Mindy Carson

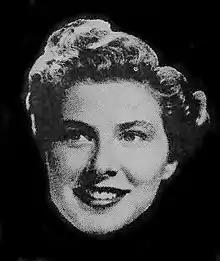
Mindy Carson, c. 1950

Mindy Carson (born July 16, 1927) is an American former traditional pop vocalist. She was heard often on radio during the 1940s and 1950s.